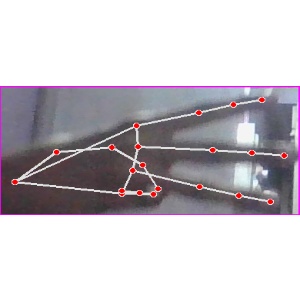
अक्षर: भ